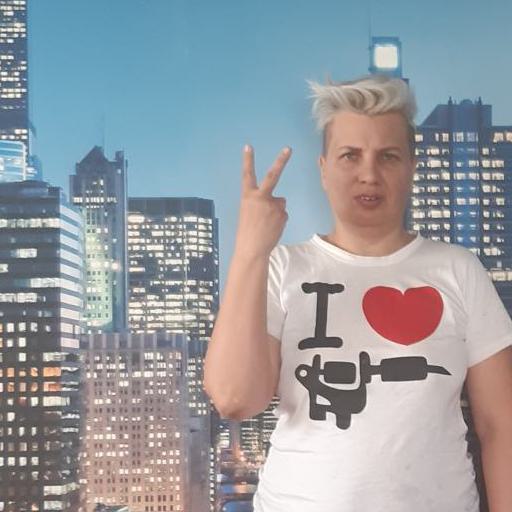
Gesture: peace_inverted